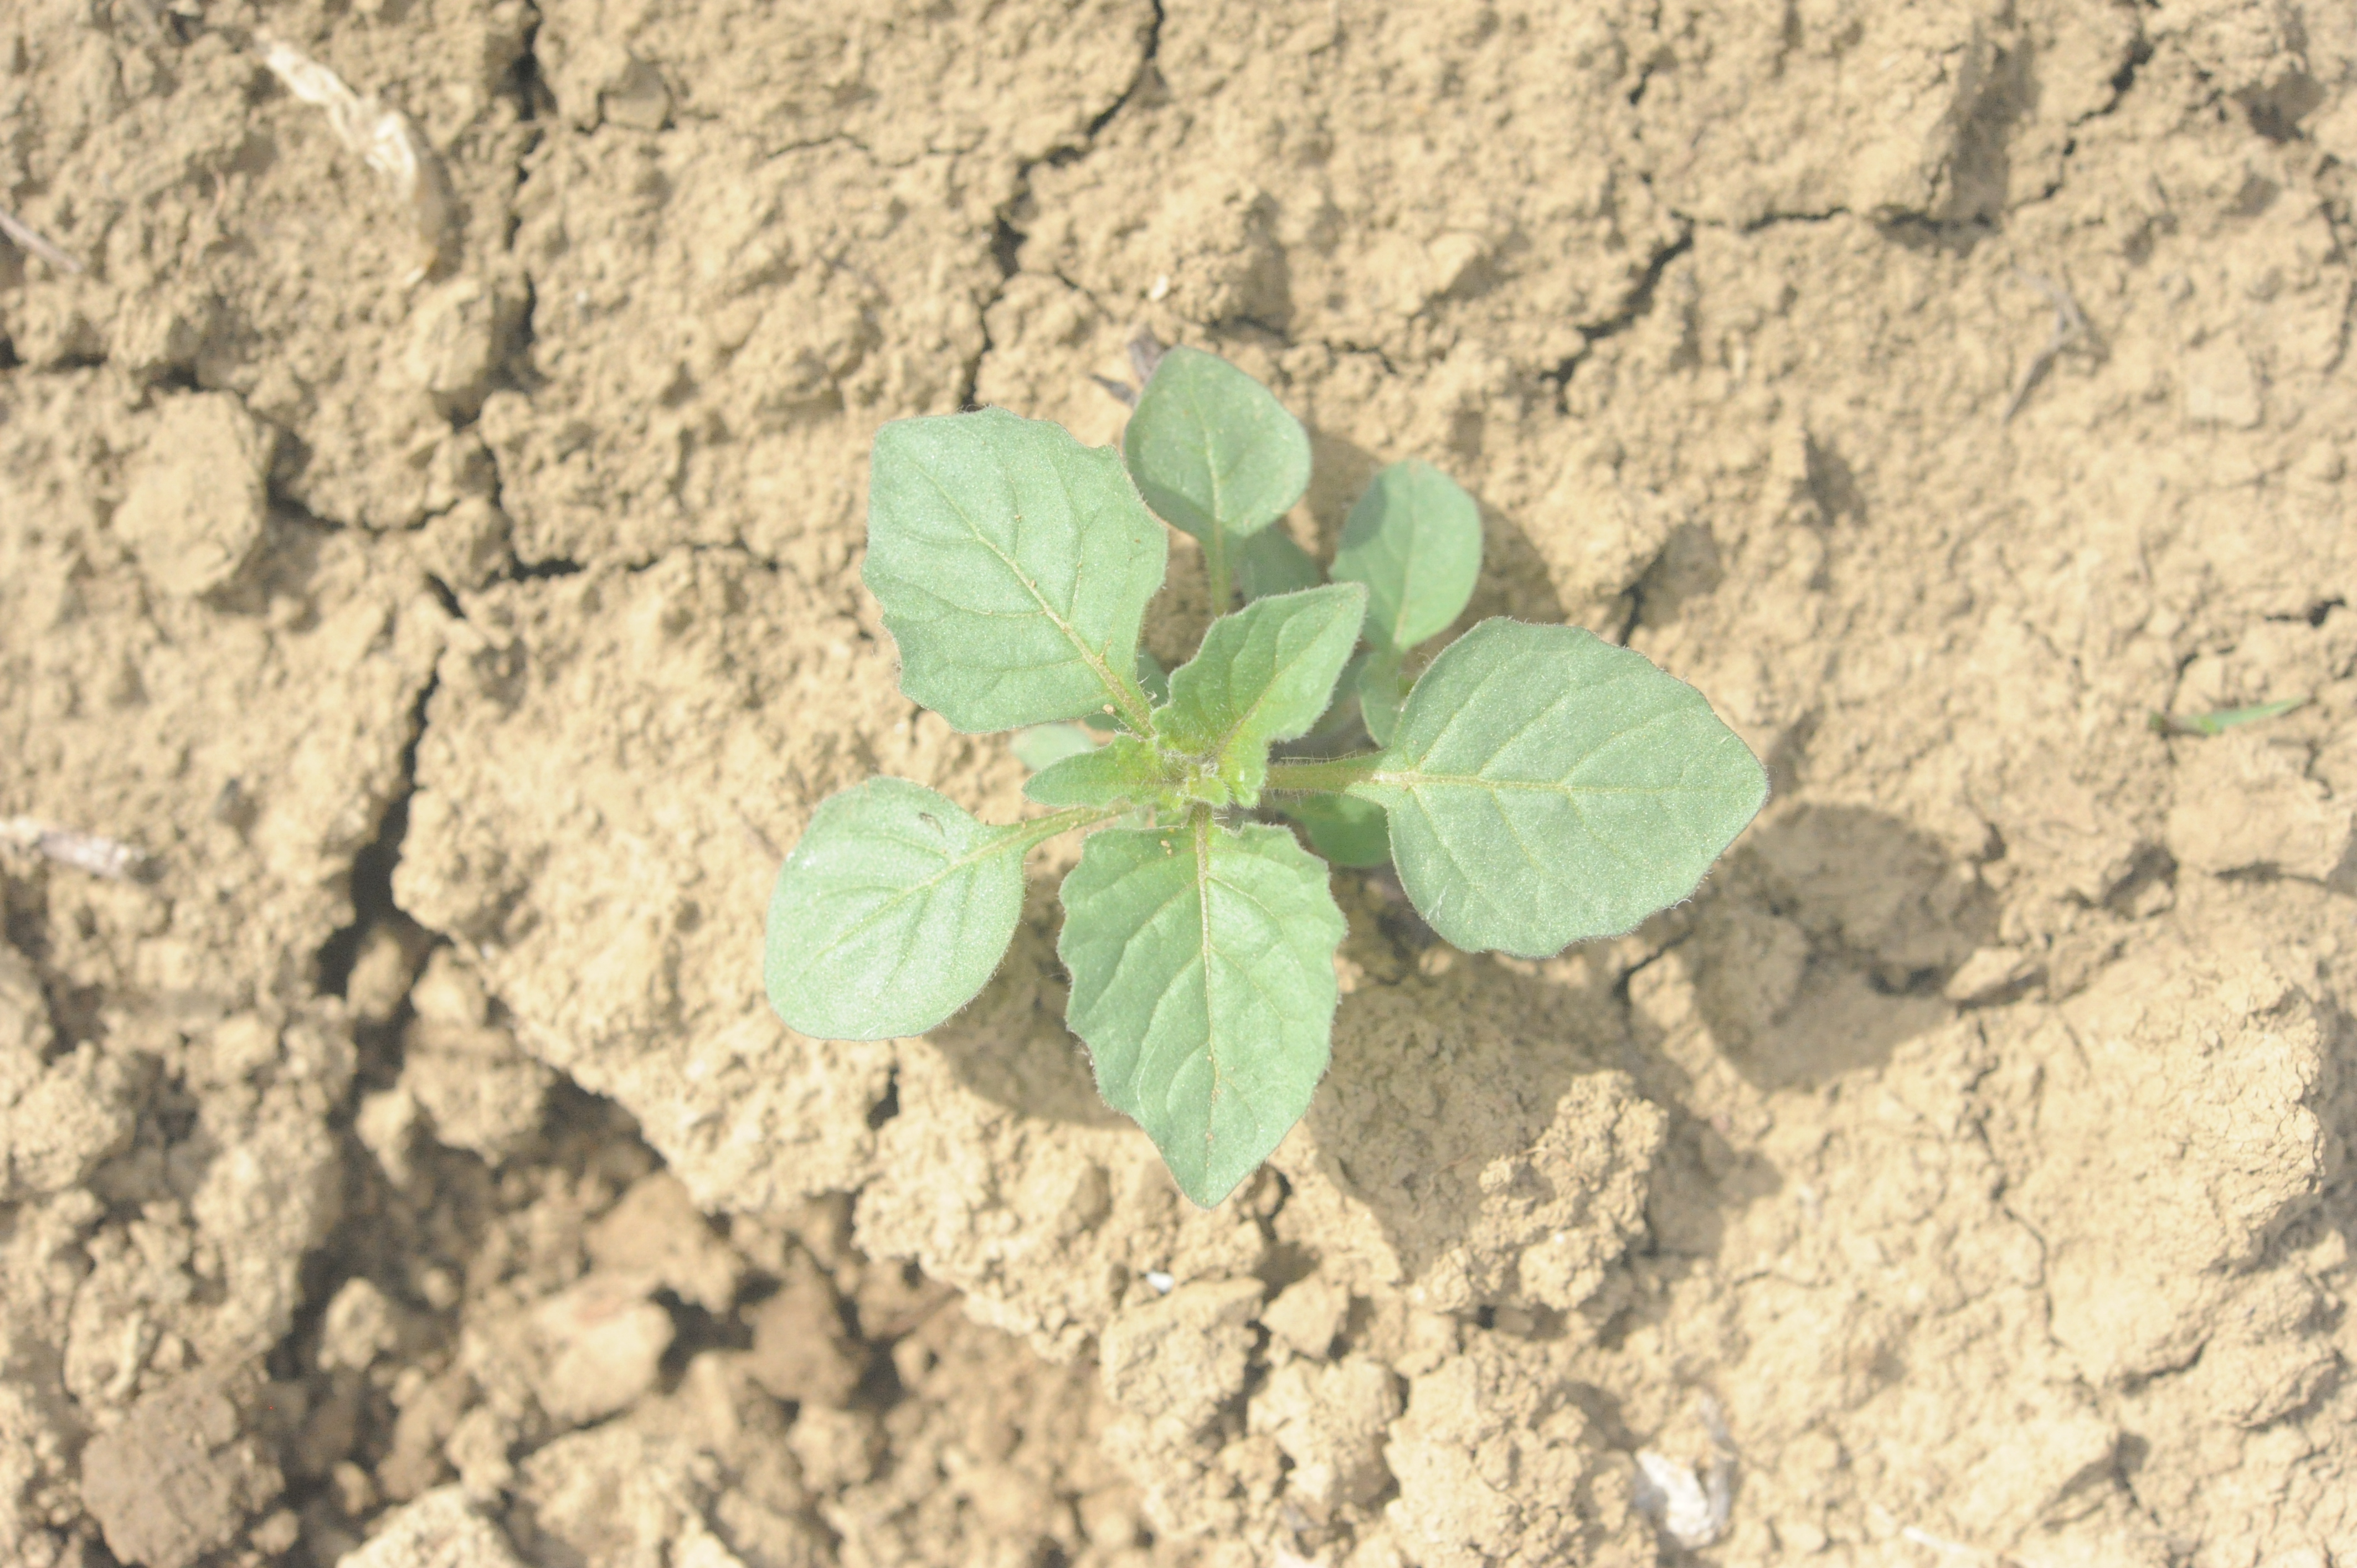
Label: black_nightshade